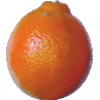
Label: tangelo